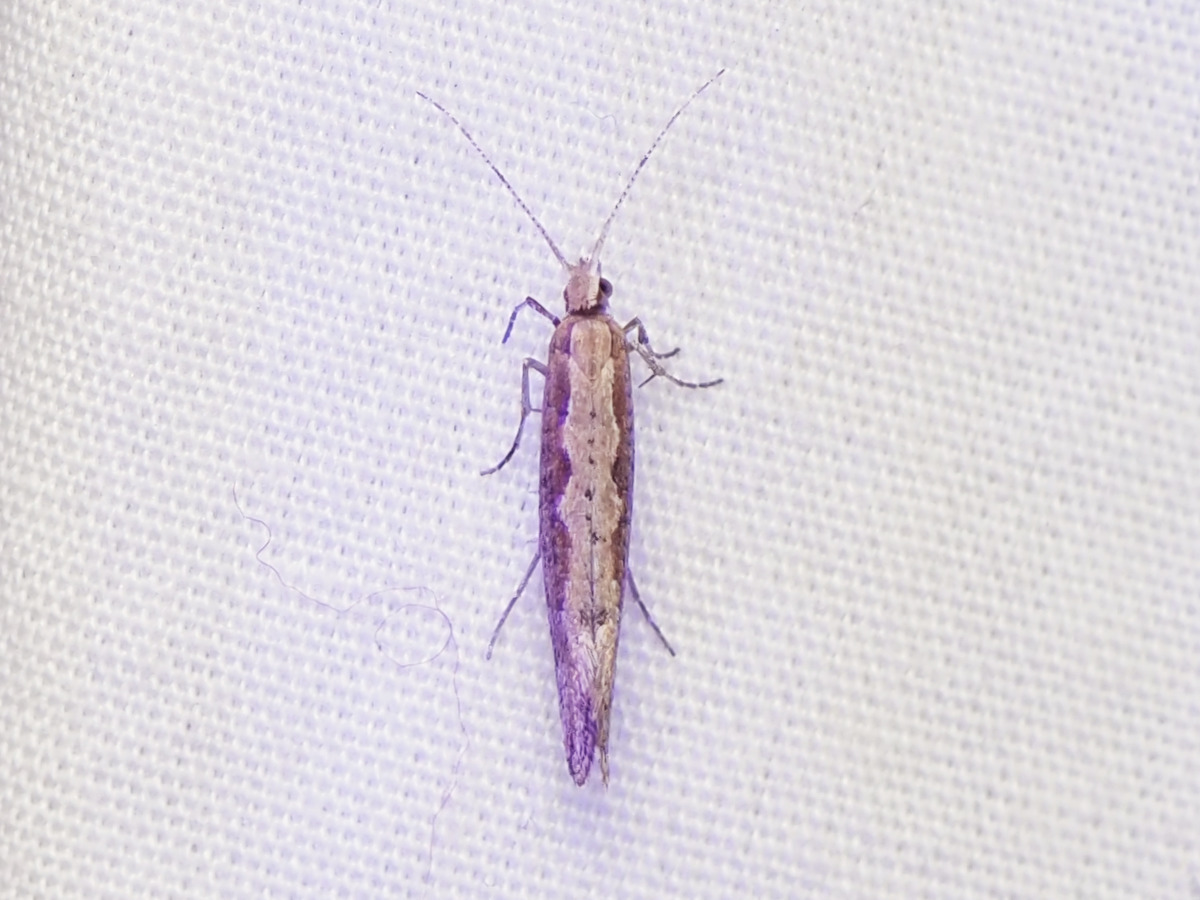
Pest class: diamondback_moth